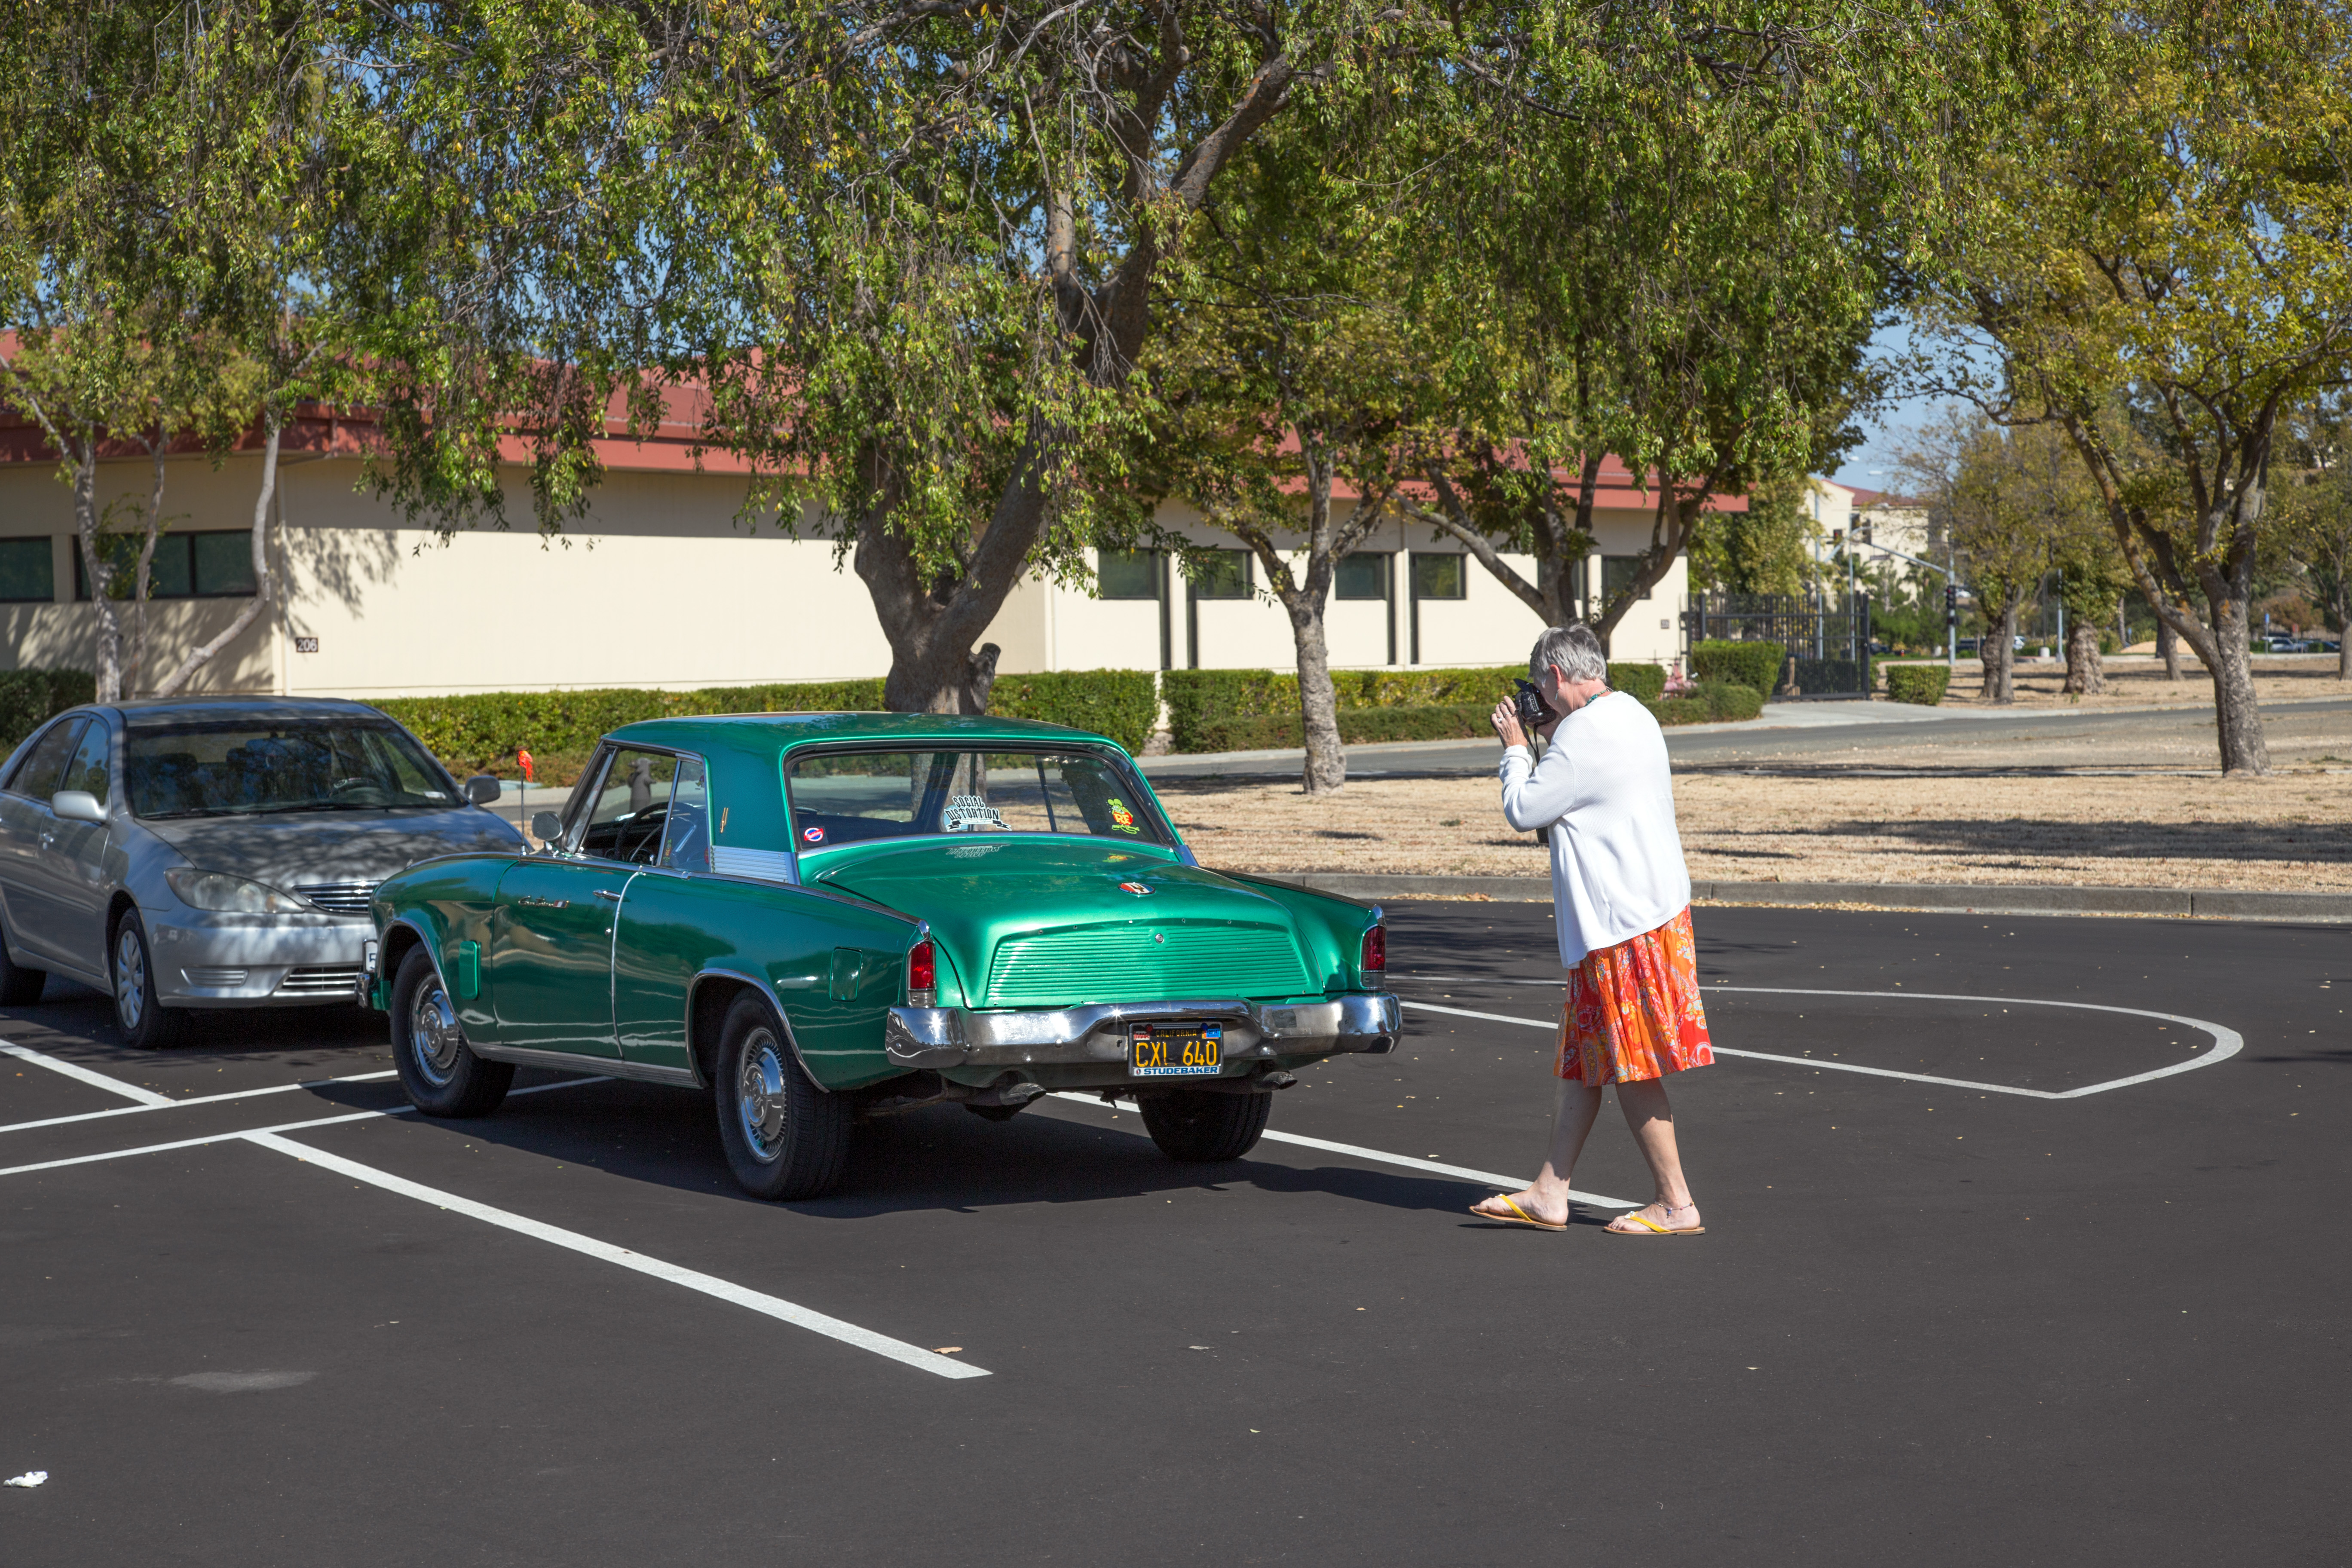
car, vintage, vehicle, sports car, vintage car, studebaker, decals, ratfink, studebakerhawk, antique car, land vehicle, automobile make, luxury vehicle